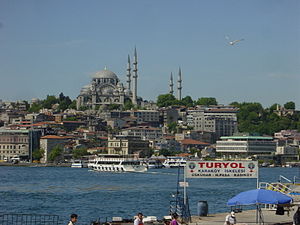
Süleymaniye-moskéen
Süleymaniye-moskeen set fra Karaköy over Det gyldne horn
Süleymaniye-moskeen er en moske i Istanbul i Tyrkiet, opført 1550-1557 af den største osmanniske artitekt, Sinan. Moskeen er bygget af Suleyman d. prægtige 1550-57. Hele komplekset er på 98.000 m². Der var både skole, karavanestation, hospital, tyrkisk bad, fattigkøkken, gravmæler og butikker.